Window on Main Street

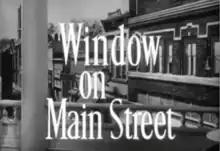

Window on Main Street is an American comedy-drama television series starring Robert Young about an author who returns to his home town after an absence of many years to write about the people and events there. Original episodes aired from October 2, 1961, until May 23, 1962.